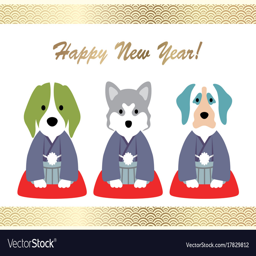
a year of the dog new years card vector image